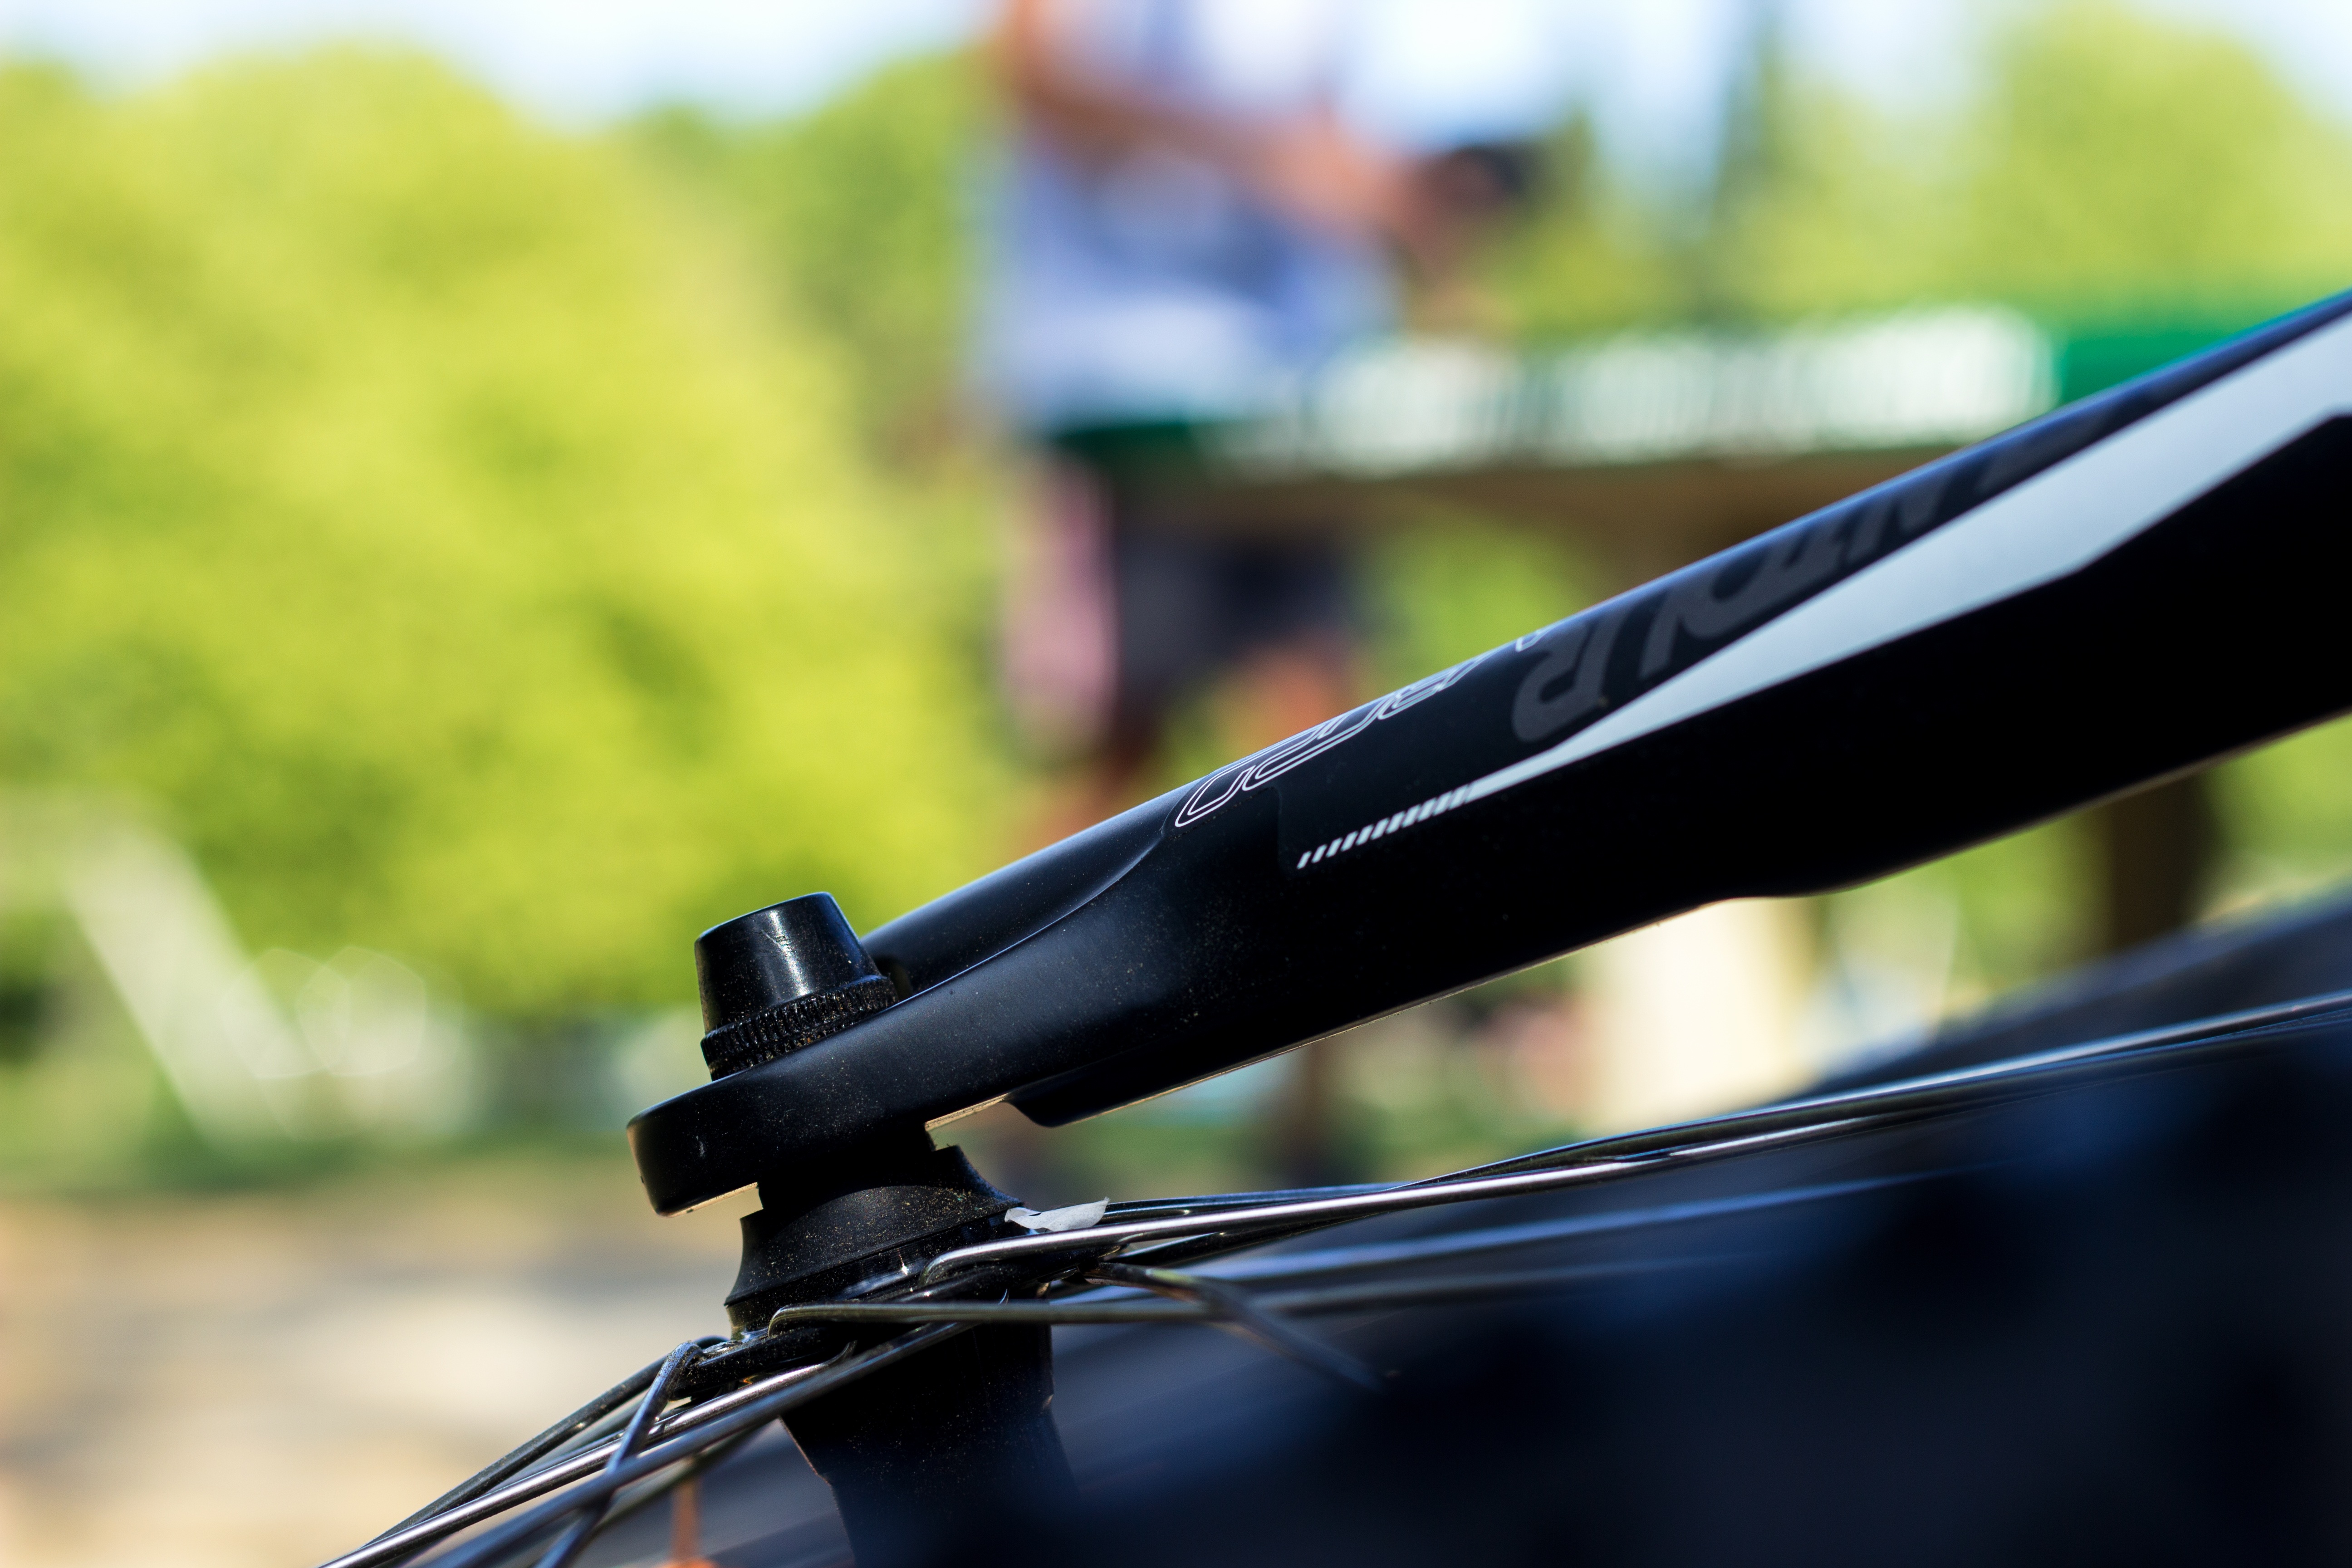
wheel, driving, bicycle, vehicle, windshield, weapon, sports equipment, mountain bike, glasses, automotive exterior